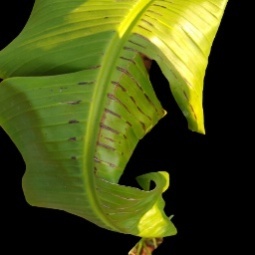
Label: Magnesium